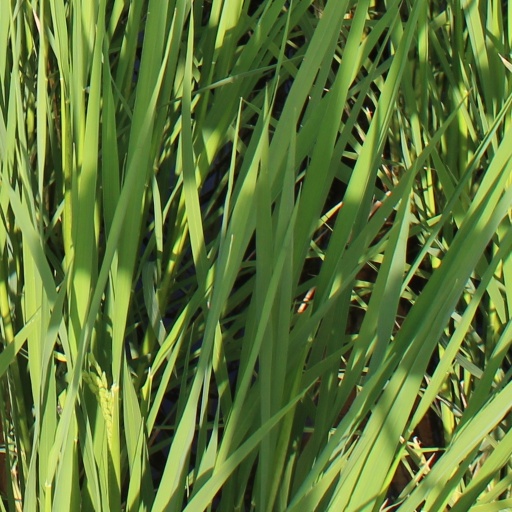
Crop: rice